Megan Young

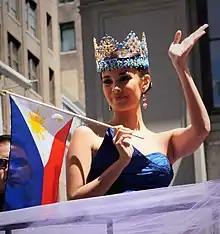
Young at the 2014 New York Philippines Independence Day Parade

She was crowned Miss World Philippines 2013 during the pageant coronation night on August 18, 2013. She also bagged the "Best in Fashion Runway", "Miss Sports" by Fila, "Miss Reducin", "Miss Olay", "Miss Laguna", "Miss Figlia" and "Miss Bench Body" awards.